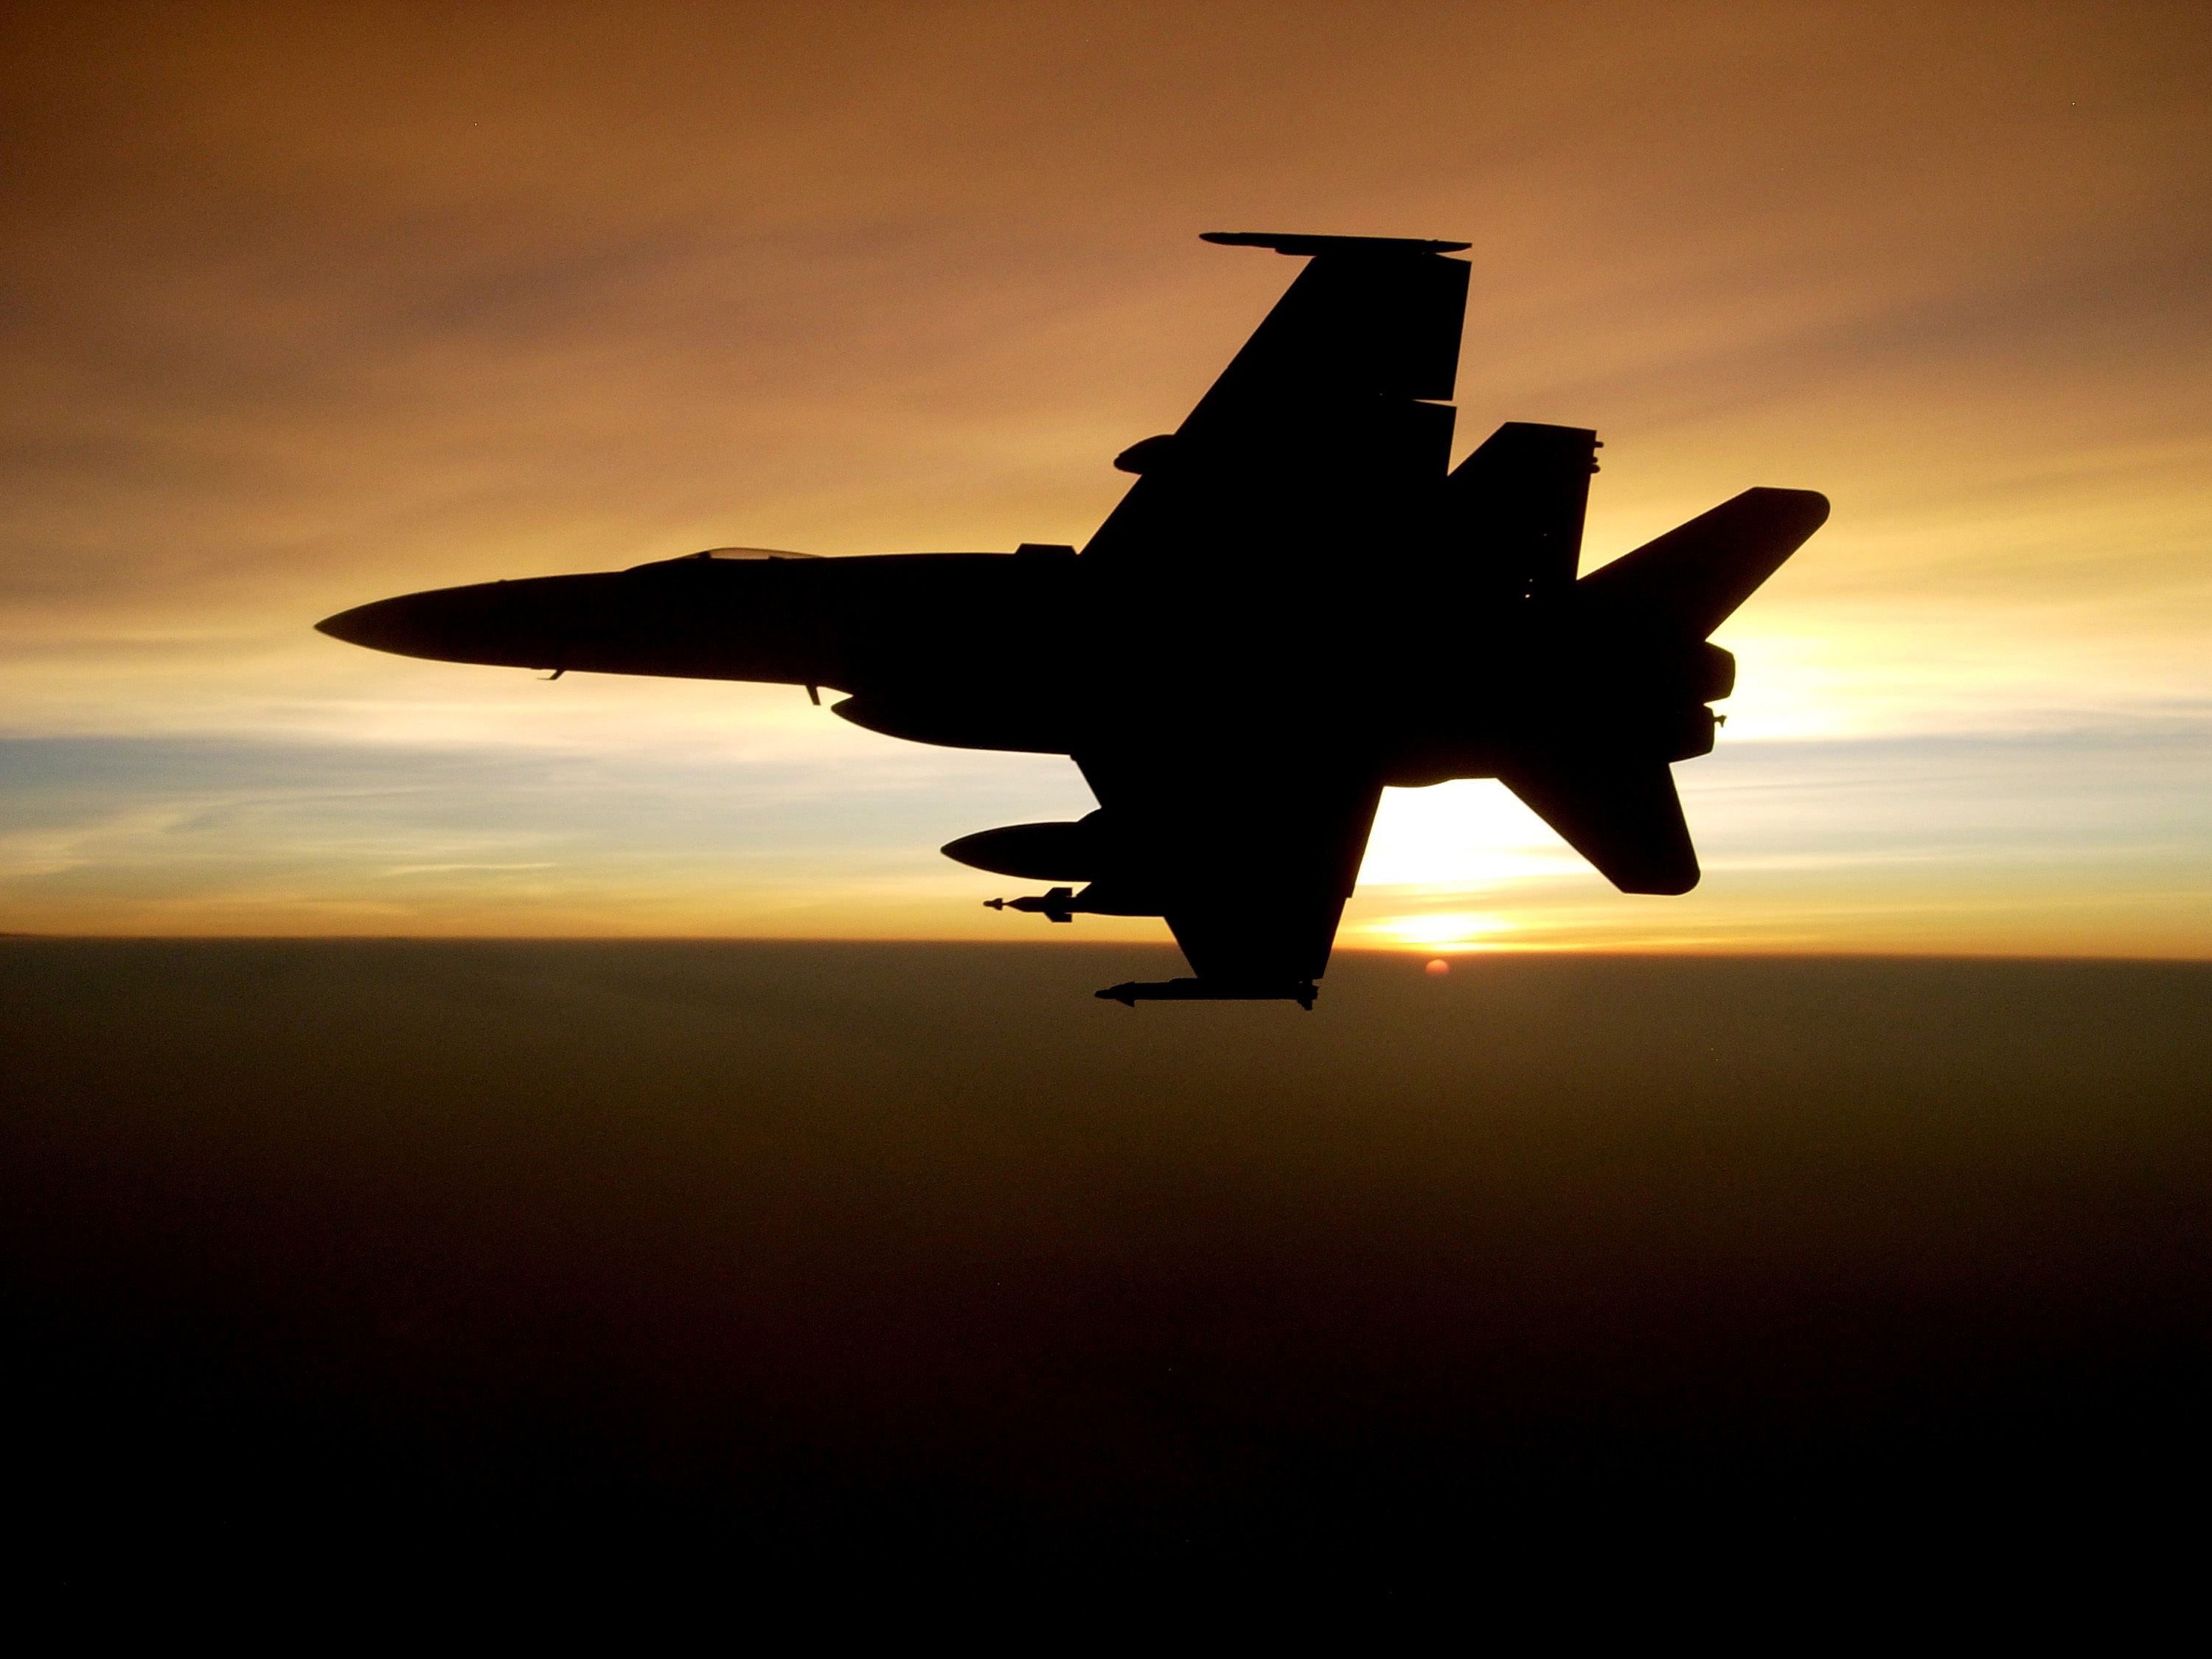
silhouette, wing, sky, sunset, flying, airplane, plane, aircraft, dusk, vehicle, airline, aviation, flight, usa, hornet, fighter, air force, jet aircraft, fighter aircraft, military aircraft, f 22, military jet, atmosphere of earth